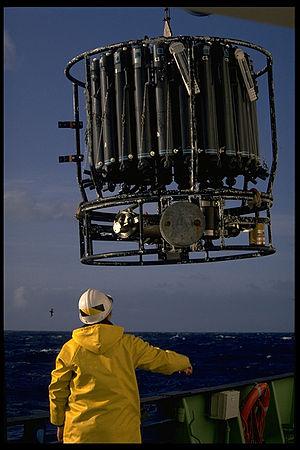
Une CTD est une sonde mesurant la conductivité, la température et la profondeur de l'eau. C'est un instrument utilisé en océanographie physique. L'une des raisons de mesurer la conductivité est que celle-ci permet de déterminer la salinité.